Peavey EVH Wolfgang

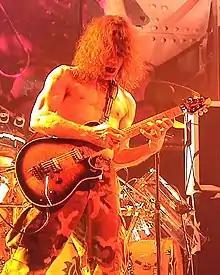
Eddie Van Halen playing a sunburst first year quilt top model in 2004.

The original and top-of-the-line model, made in the USA, the guitar featured an arched (carved) top, body binding, two knobs (volume and tone), three-way pickup toggle switch, two Peavey/EVH-designed humbucker pickups, oil-finished bird's eye maple neck and fingerboard with dual graphite reinforcement rods, ten-degree tilt headstock, and Schaller mini M6 tuners (with either pearloid or ivory colored buttons).